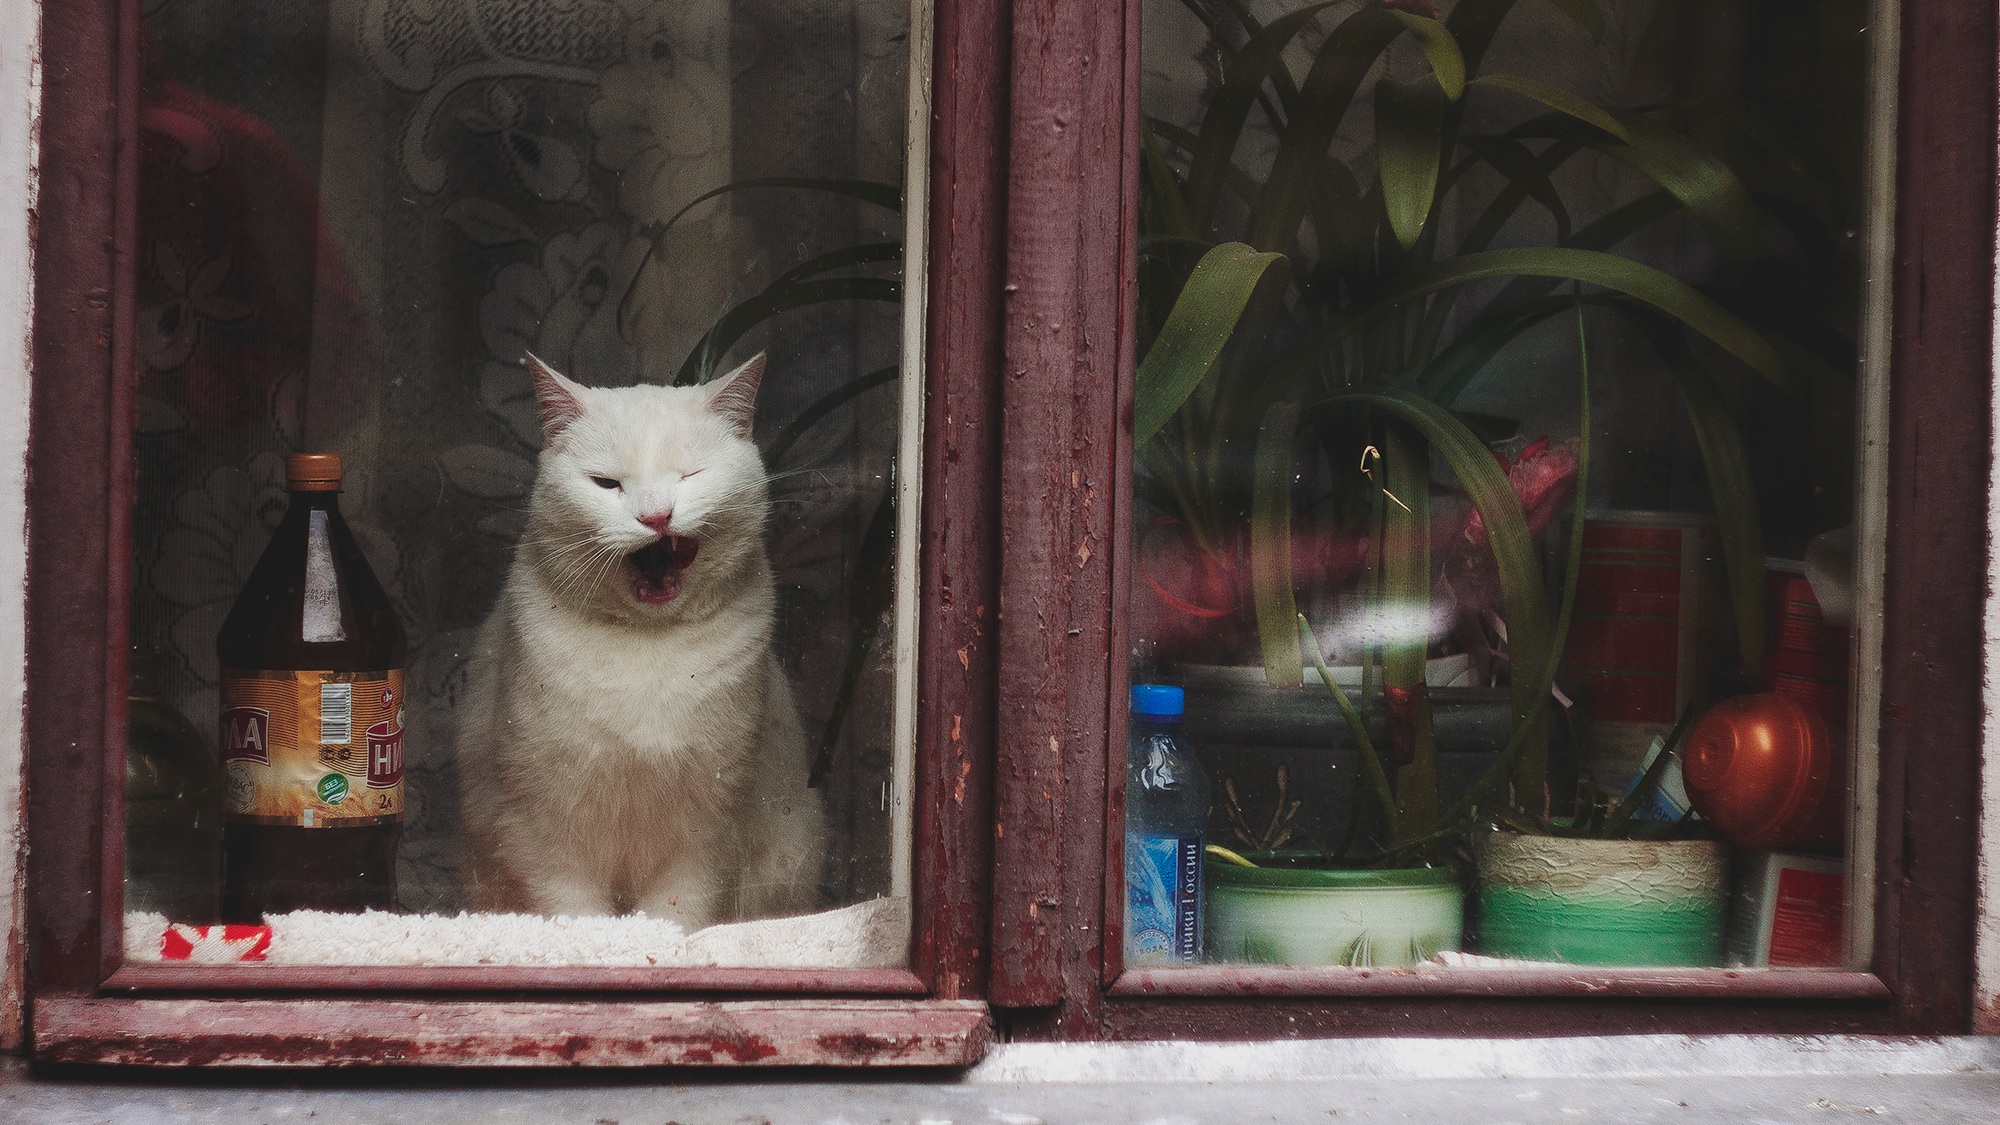
window, cat, color, mammal, painting, image, small to medium sized cats, cat like mammal